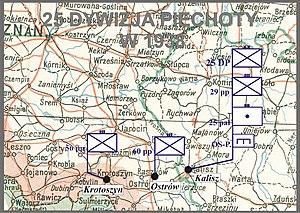
La 25ᵉ division d’infanterie est une division d'infanterie de l'armée polonaise de la Seconde Guerre mondiale.